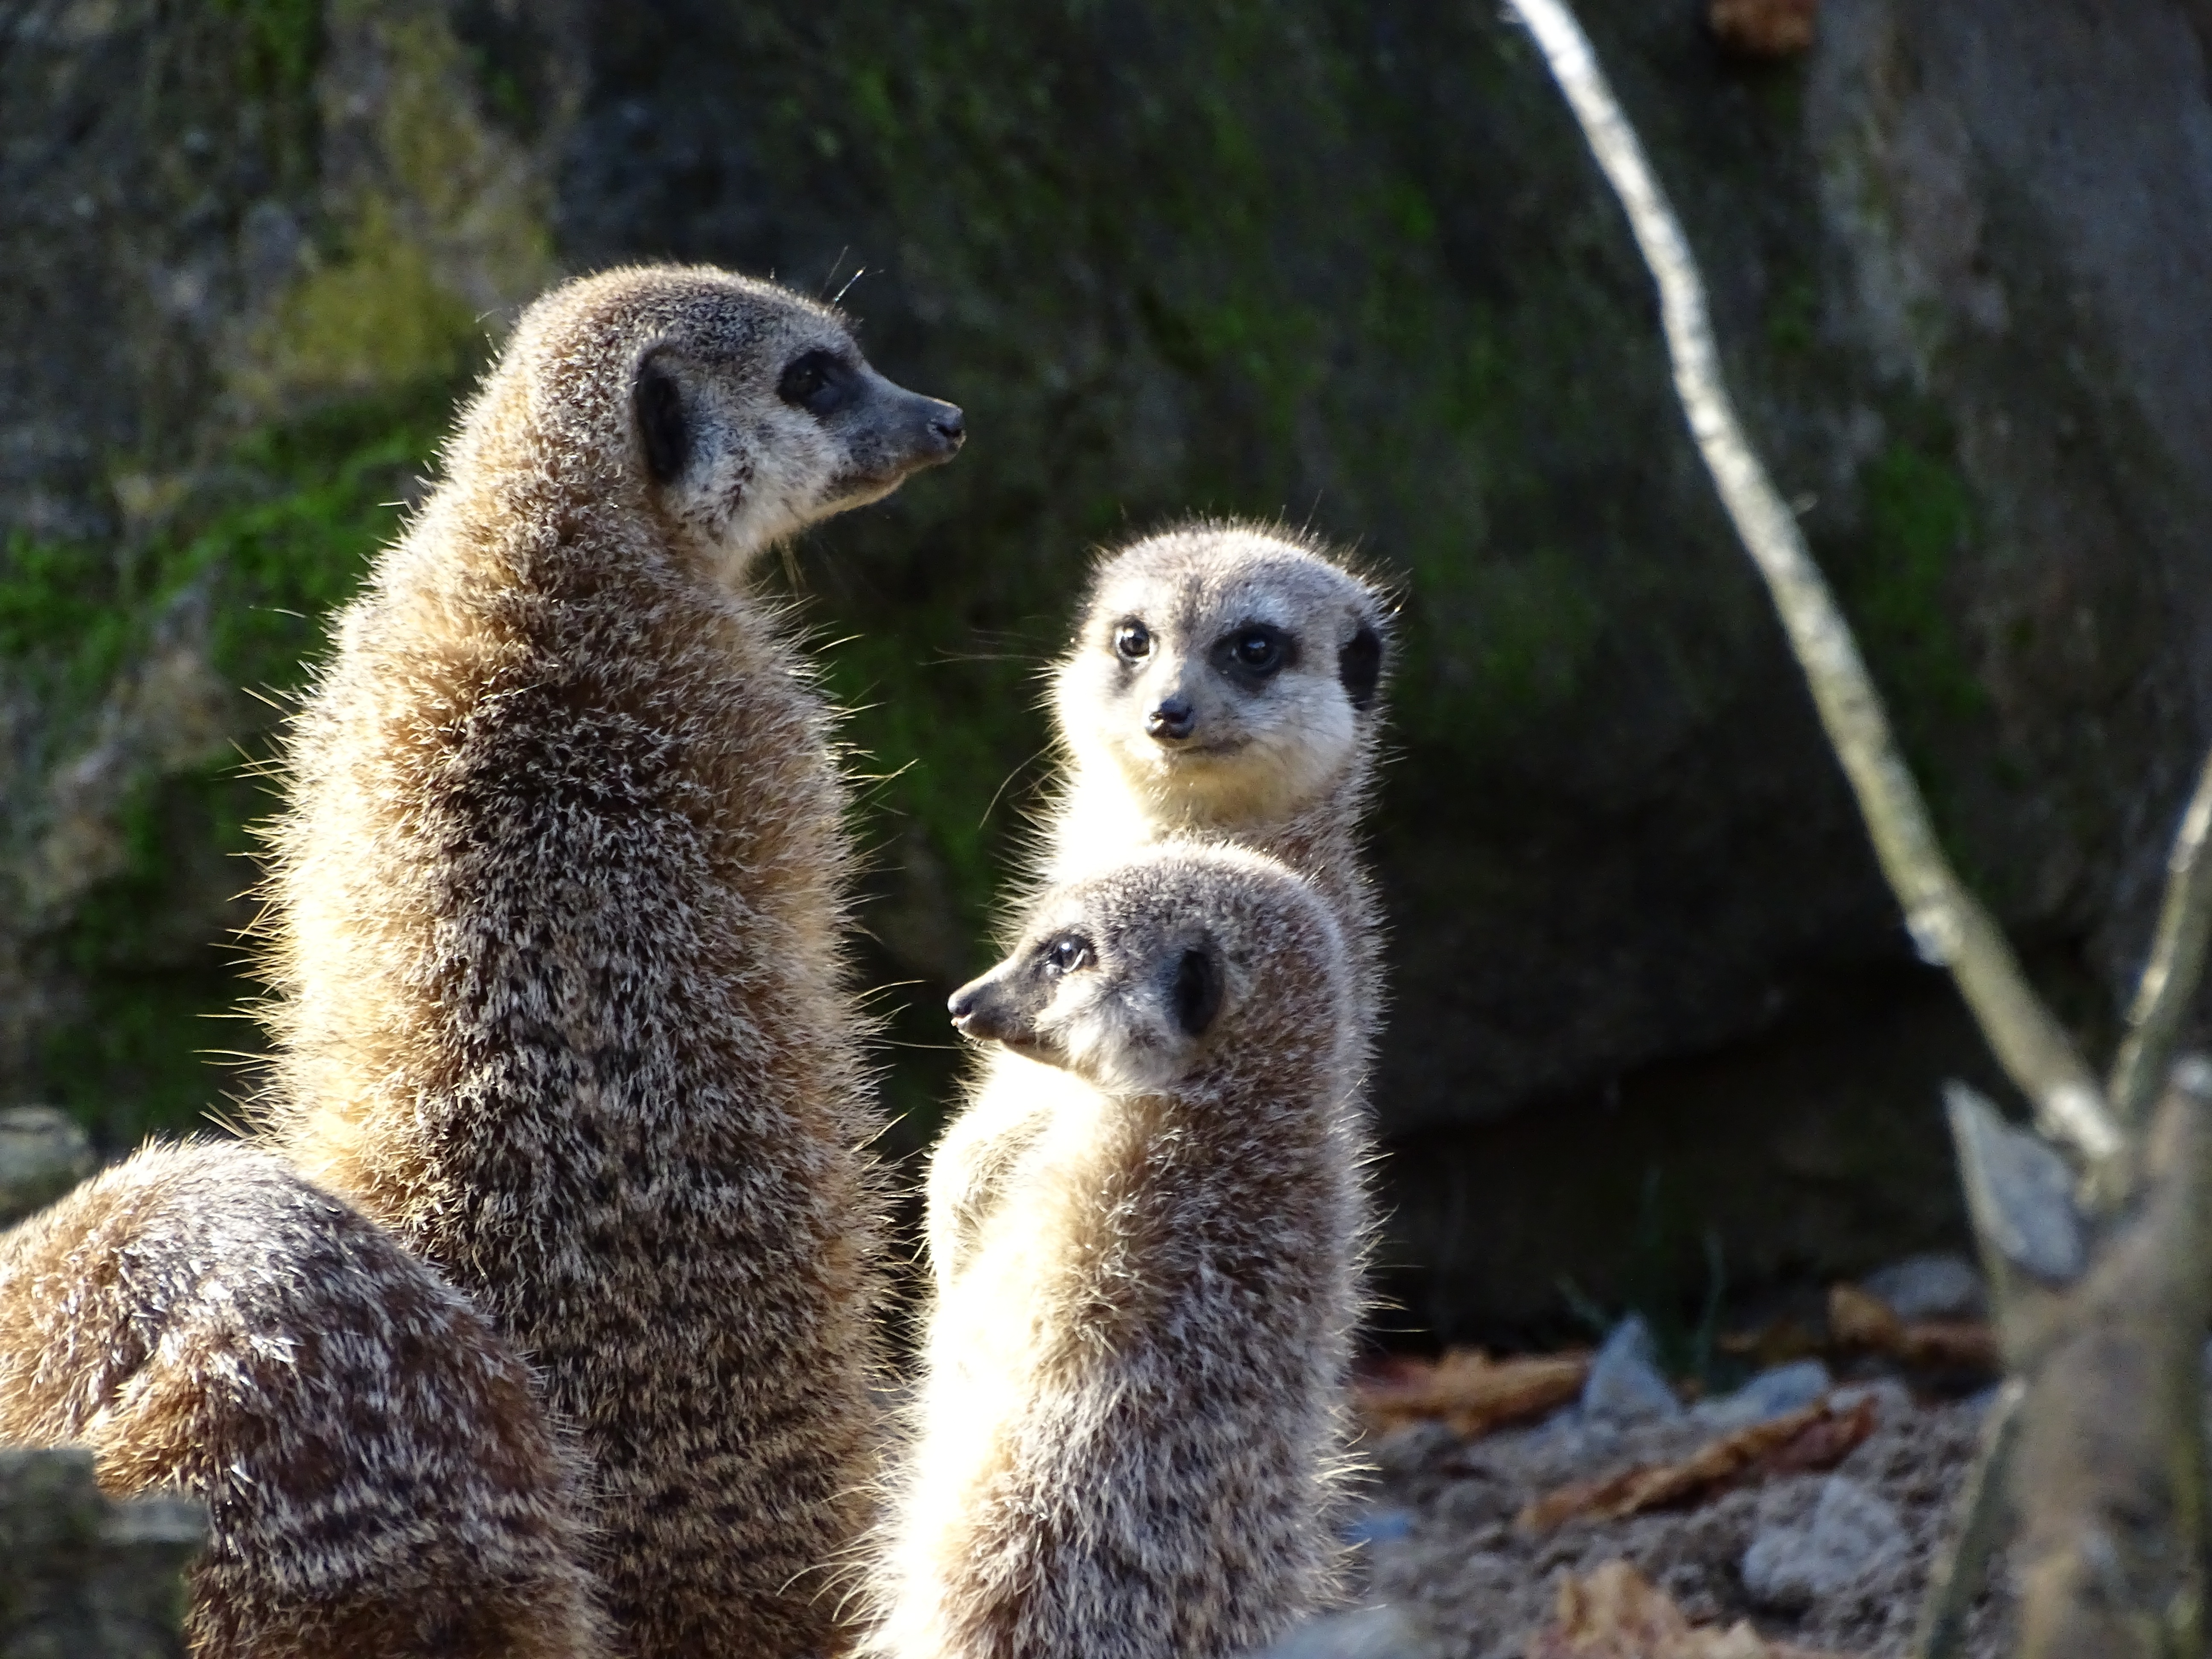
nature, animal, cute, lookout, wildlife, standing, zoo, small, brown, mammal, fauna, look, vertebrate, meerkat, mongoose